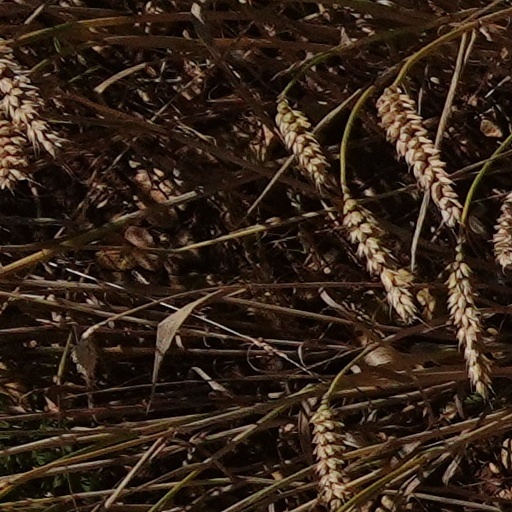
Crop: wheat